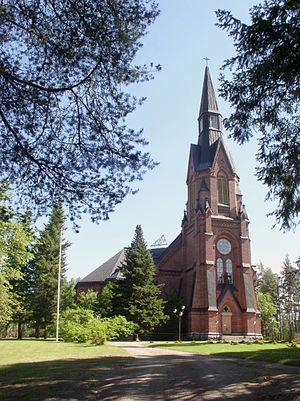
L'église de Rantasalmi construite en 1904 sur les plans de l'architecte Josef Stenbäck à Rantasalmi en Savonie du Sud brûle en 1984.